Lego Castle

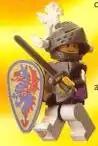
A Black Knight minifigure

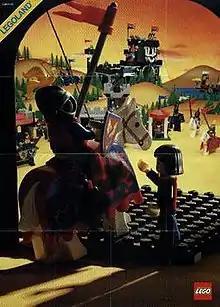
1988 leaflet introducing the Black Knights featuring a Black Knight mounted on horse (with horse armor), along with his squire. Notice the Black Monarch's Castle in the background.

Much like the Crusaders, the Black Knights were based on earlier, non-theme-affiliated sets, some of which were retrospectively included in the faction. Officially launched in 1992, the Black Knights are characterized by a red, yellow, and blue wyvern dragon symbol which is only shown on their shield or flag; unlike the other factions the Black Knights never wore the emblem on their chests. A number of new accessories were created for the theme, including a new oval shaped shield with a different dragon design usually carried by mounted knights, new dragon plumes available in four different colors (just like the feather plumes) which added side dragon wing plumes to the movable visors on knight helmets. These sets, along with Wolfpack, were the first castle sets to have minifigures with mustache and beard faces. The older dragon triangular shield was still used in the sets for infantry and guards. Older sets such as the Knights Stronghold and Black Monarch's Ghost were retroactively included as part of the Black Knights. The Black Knights series continued until the end of 1994 when they were superseded by the Royal Knights in 1995, save for one small set re-released in 1998.